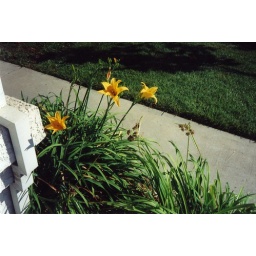
mapleplain house, yellow flowers in front of house